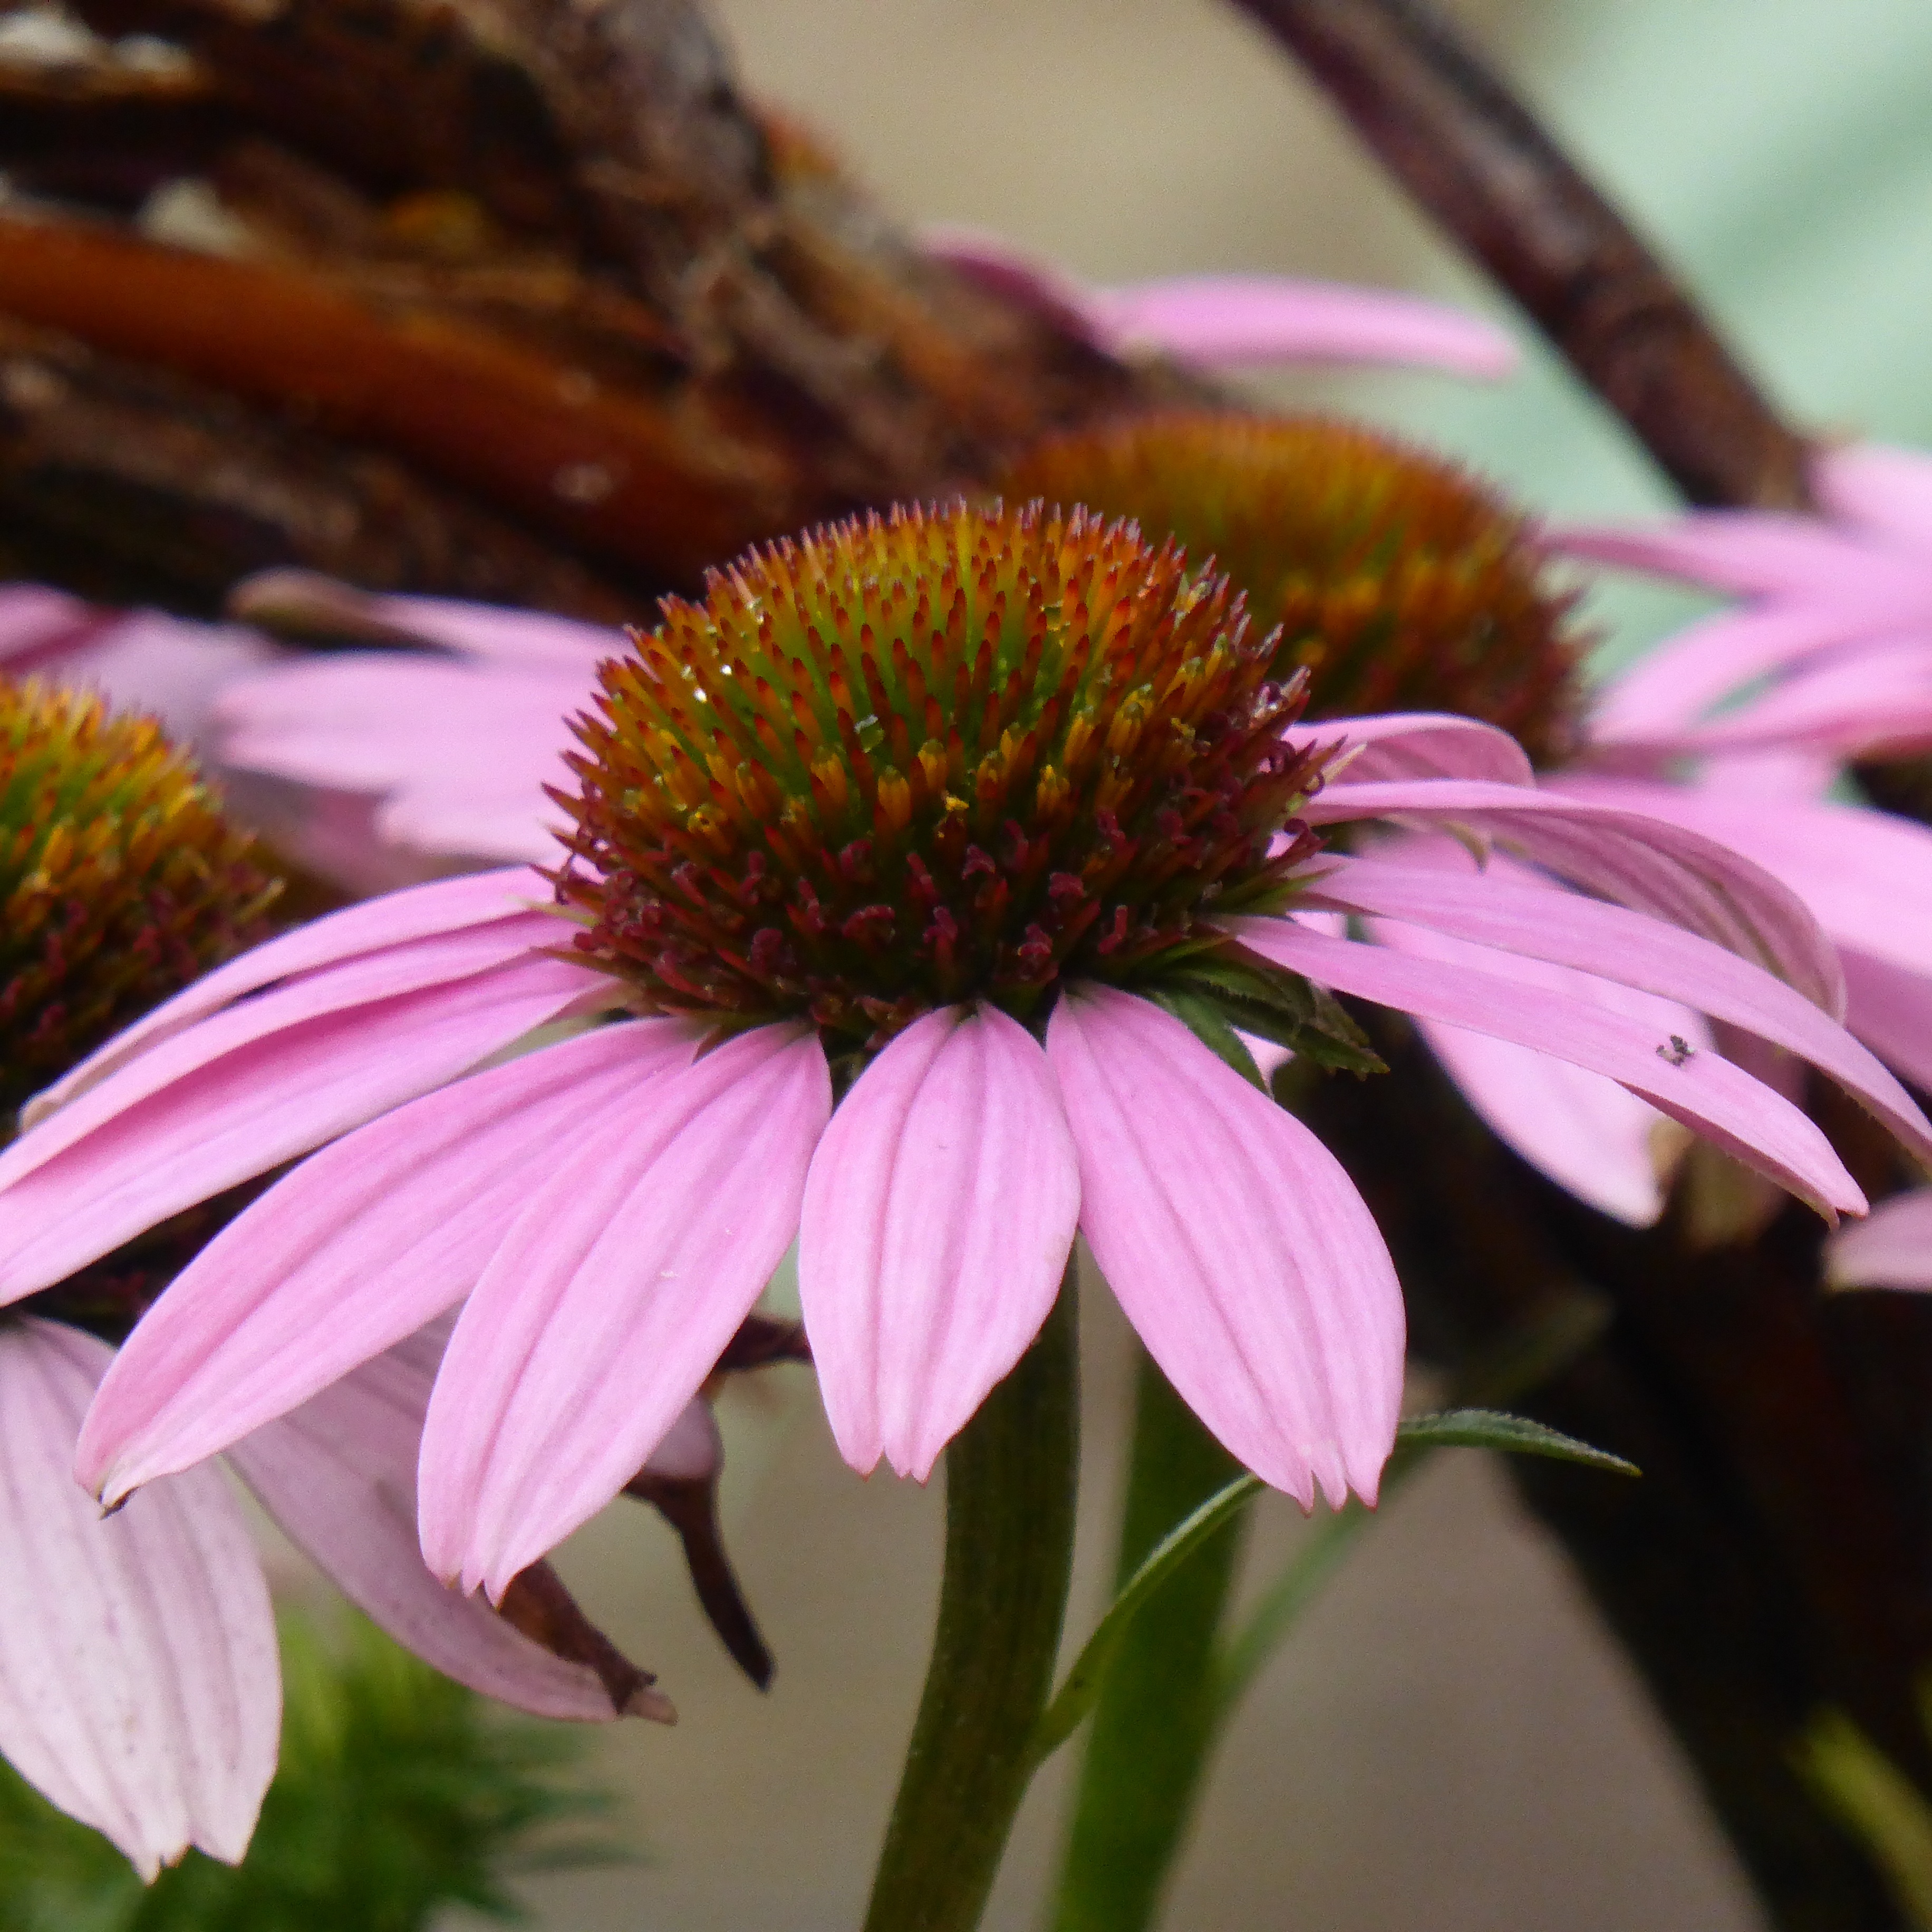
nature, blossom, plant, flower, petal, bloom, summer, daisy, botany, pink, flora, wildflower, close up, sun hat, coneflower, echinacea, floristry, macro photography, flowering plant, daisy family, echinacea purpurea, annual plant, land plant